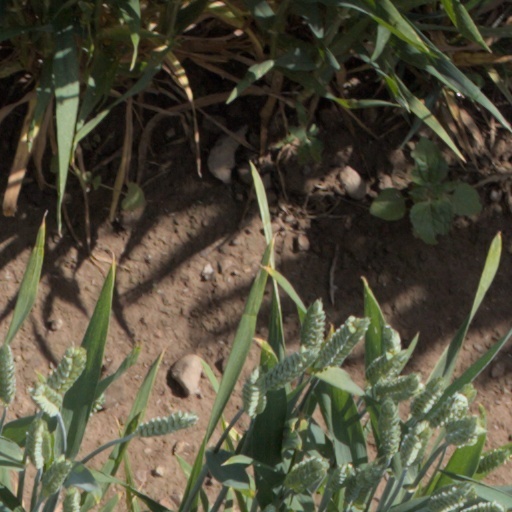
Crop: wheat